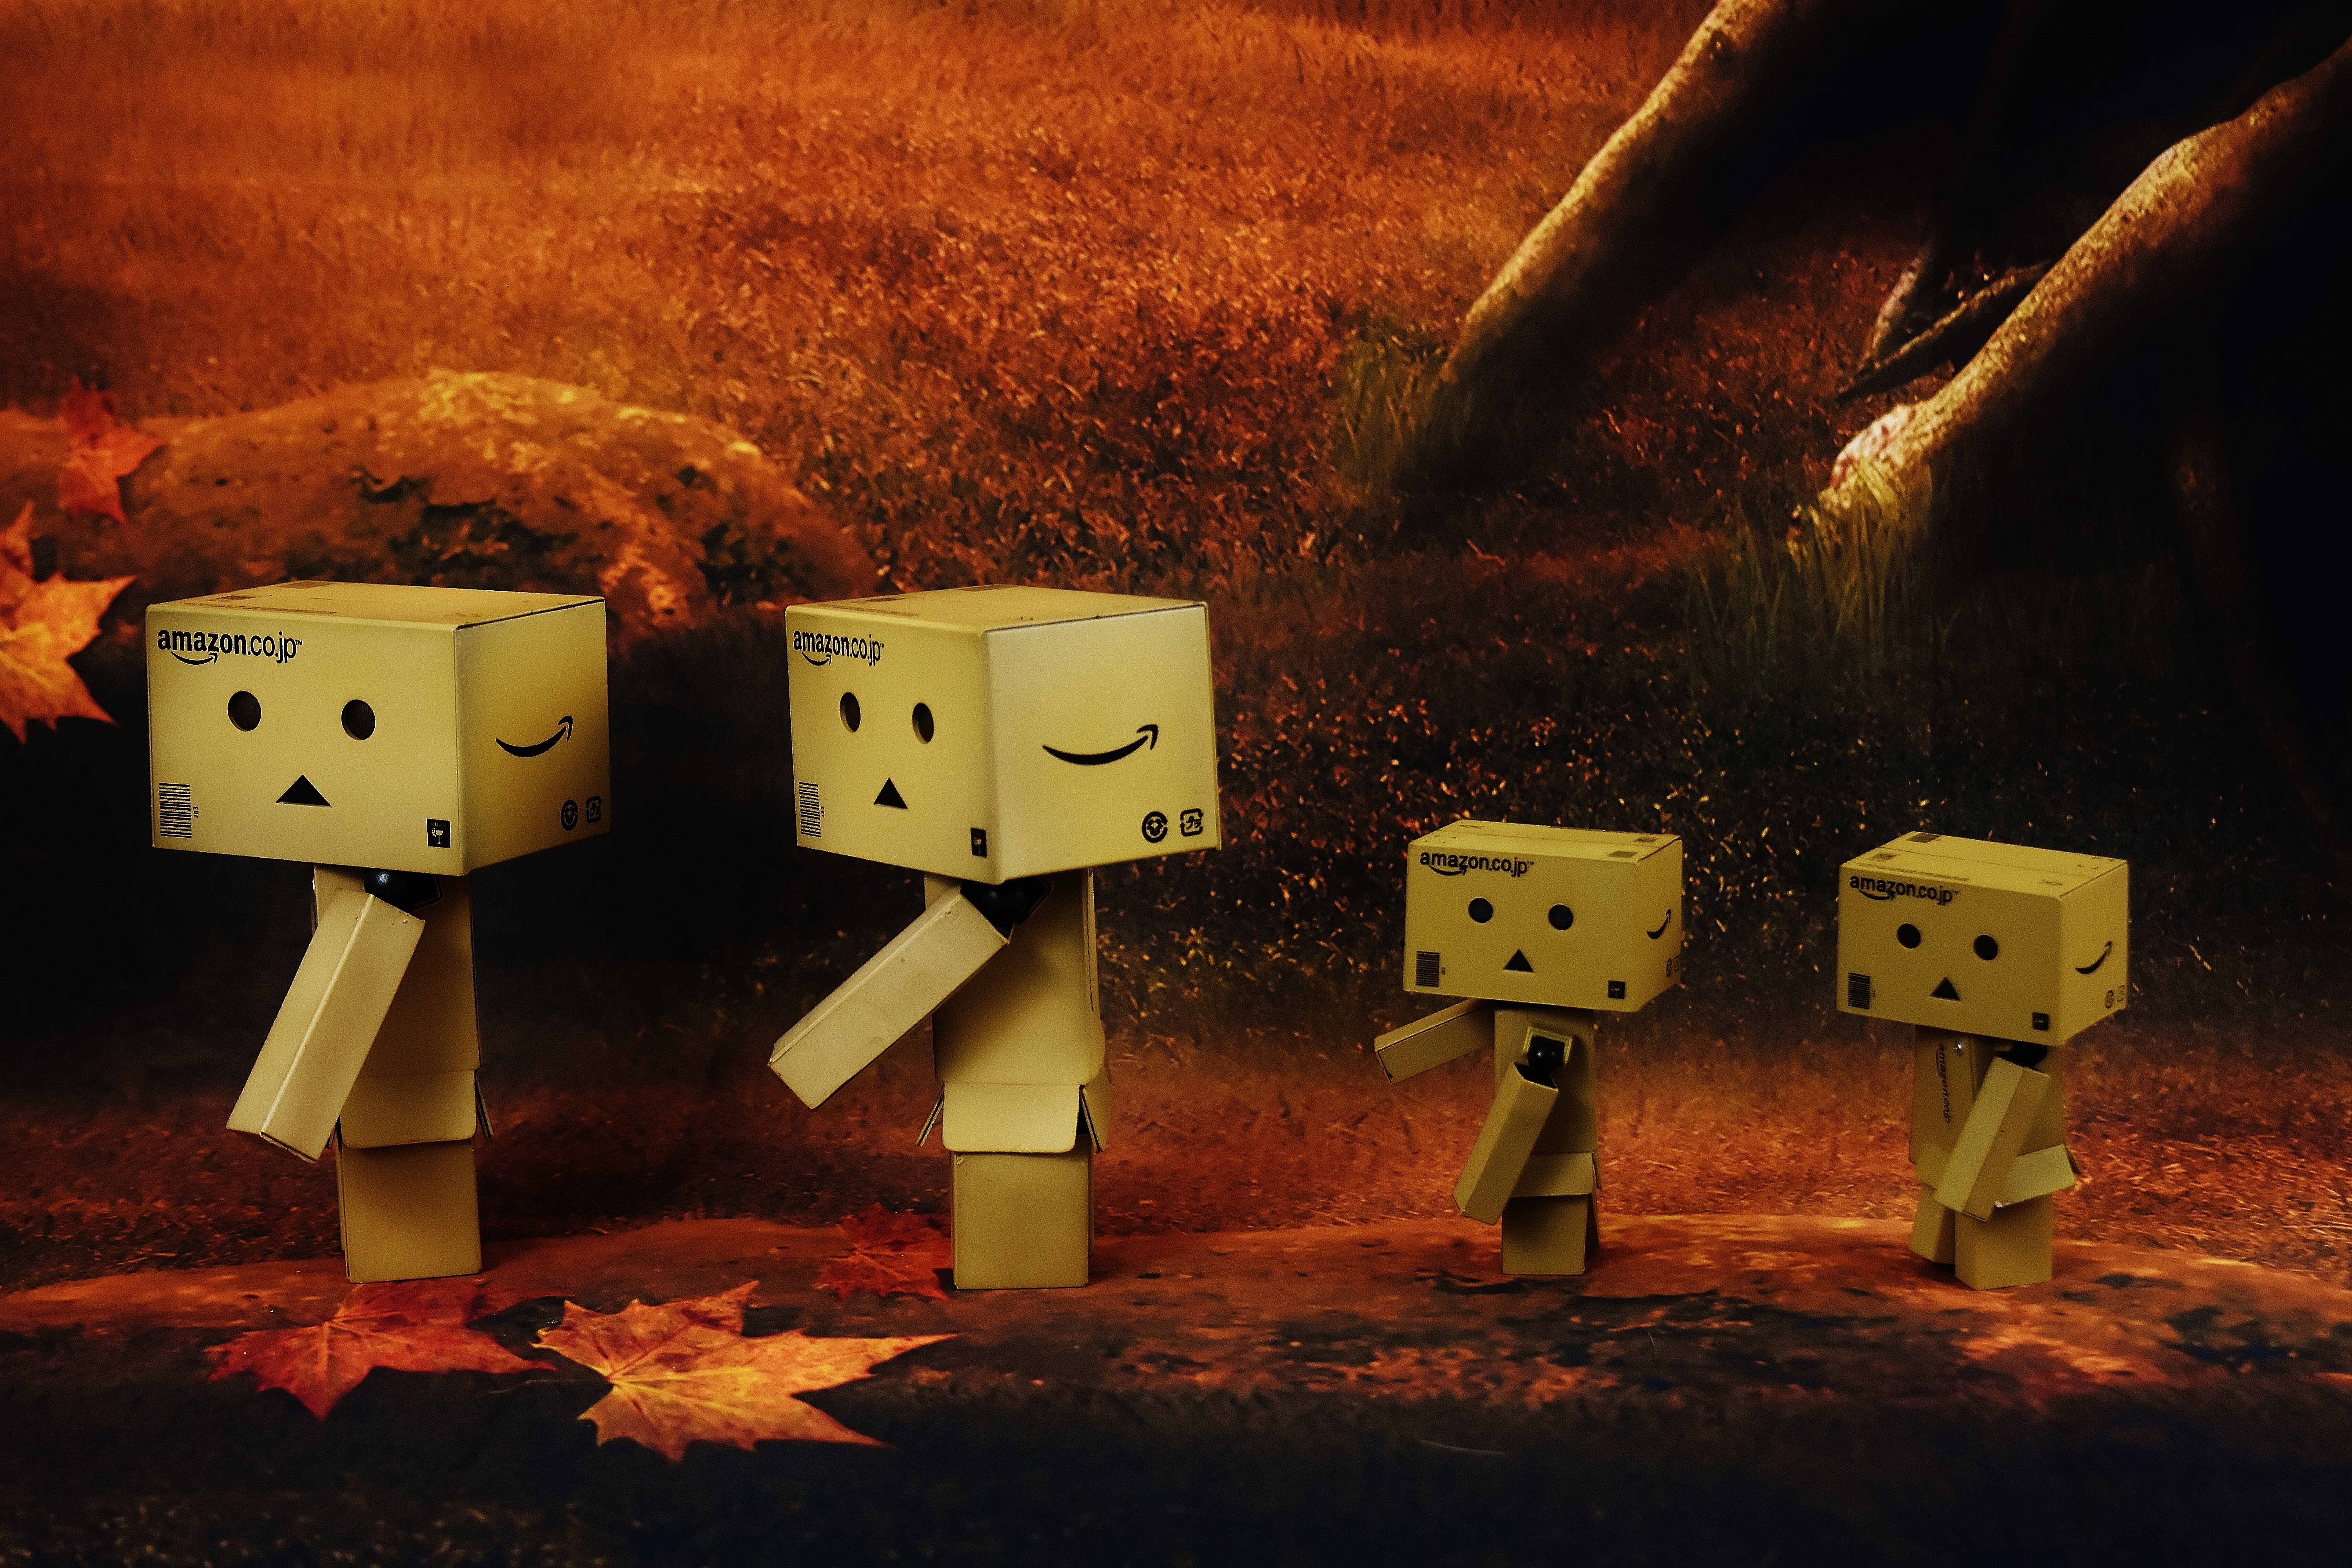
light, night, cute, red, autumn, darkness, family, funny, figures, danbo, screenshot, night hike, computer wallpaper